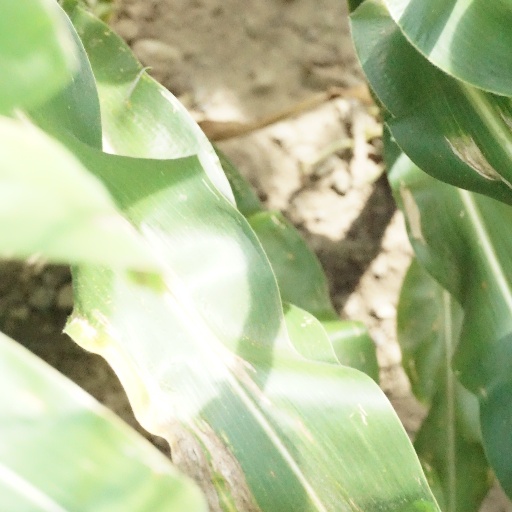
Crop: maize; corn